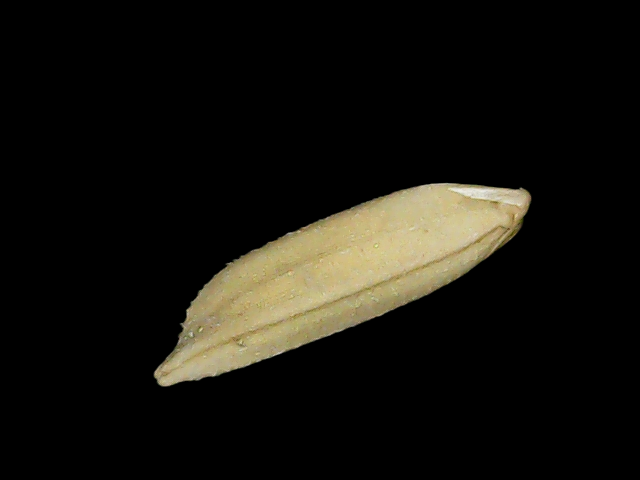
Rice variety: Bd85